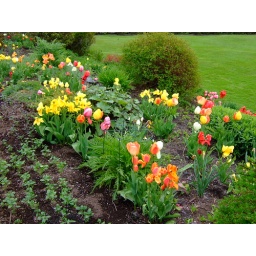
ok, outside, walking around sitka. my mom noticed these colorful tulips.